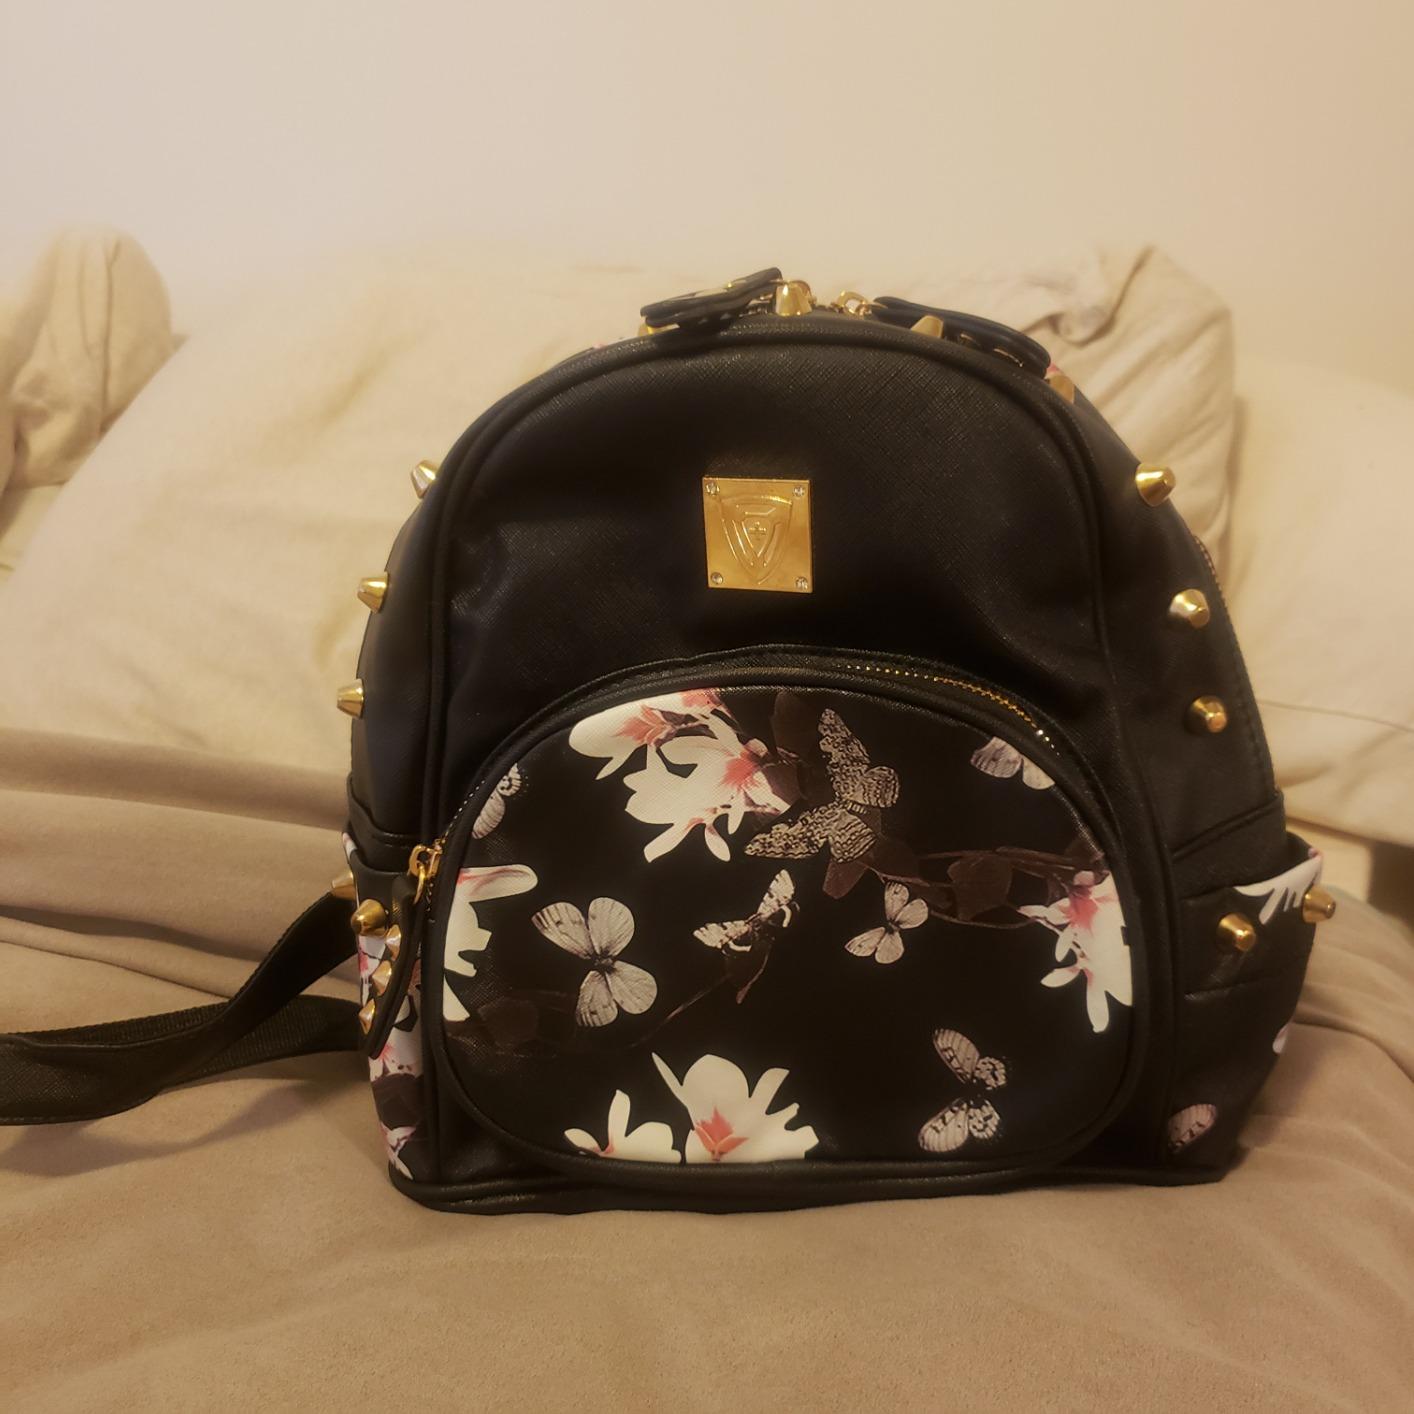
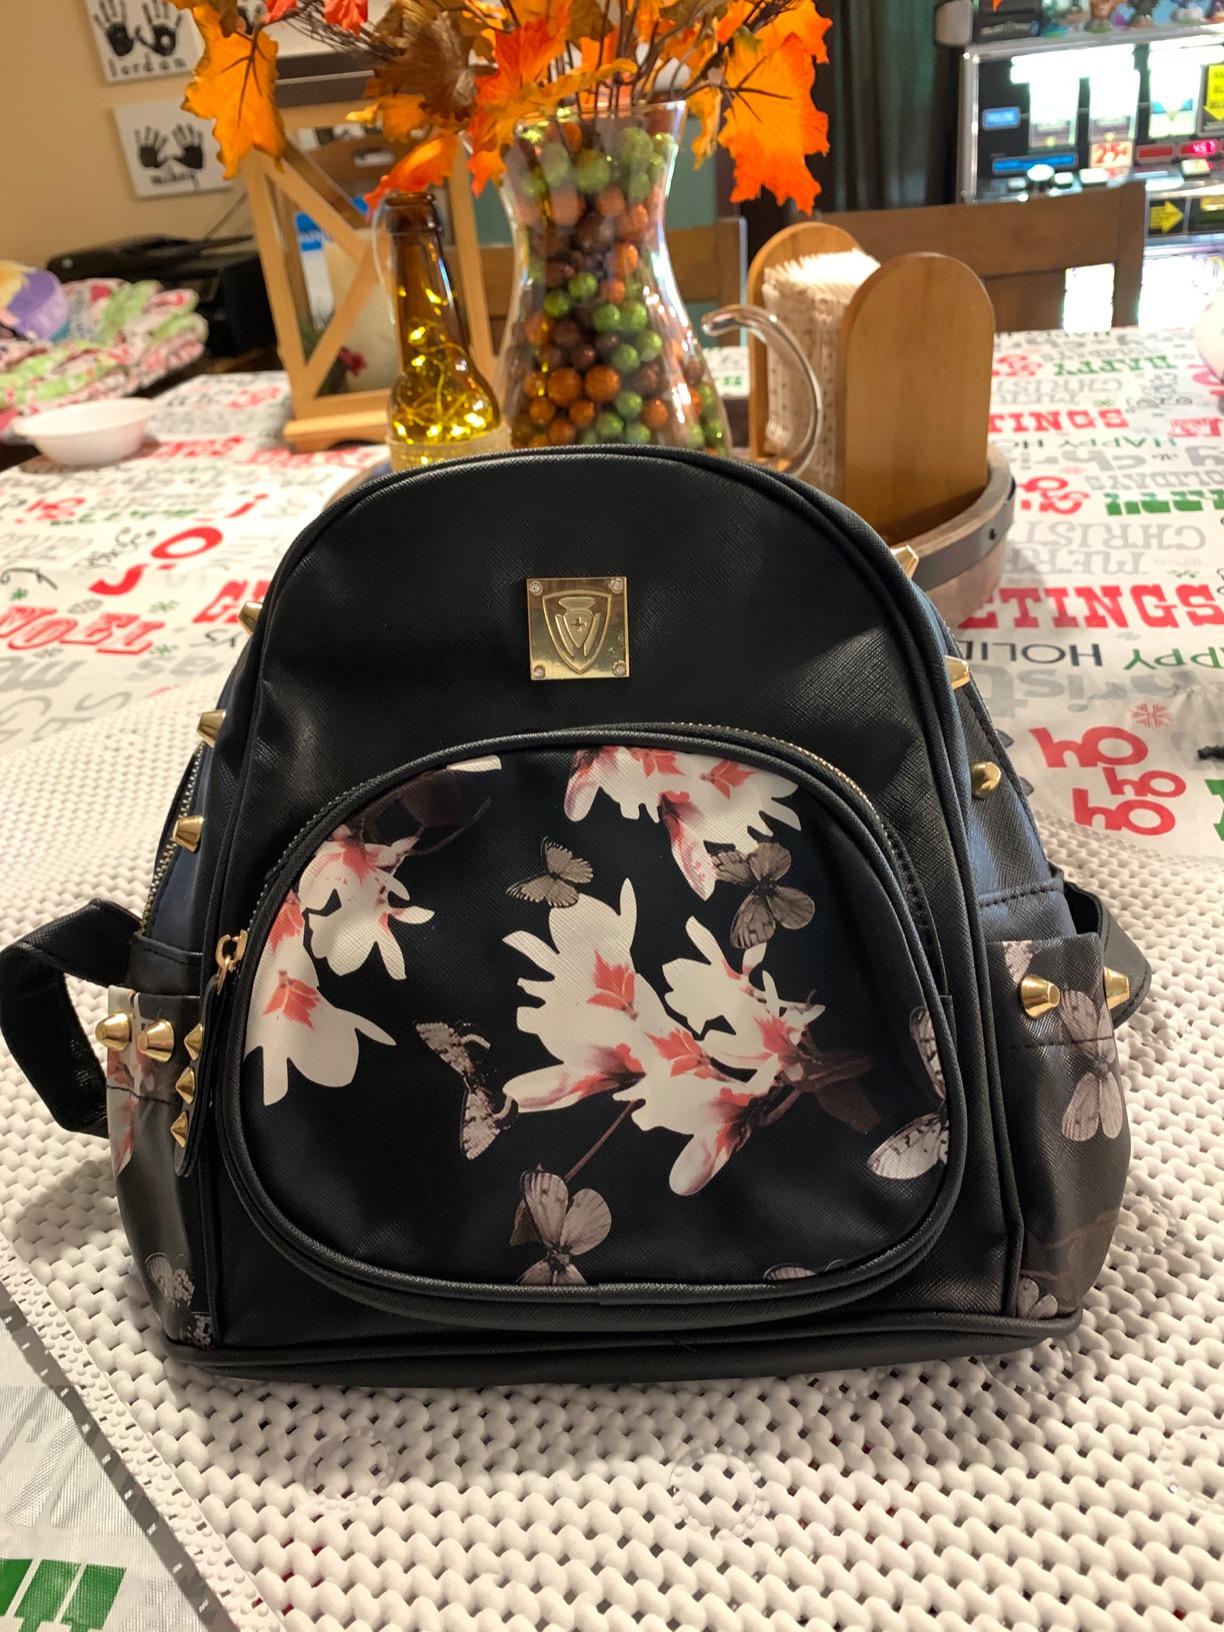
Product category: accessories_handbag
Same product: yes